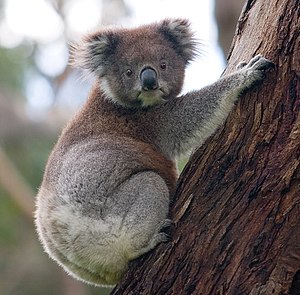
Koala
Koala